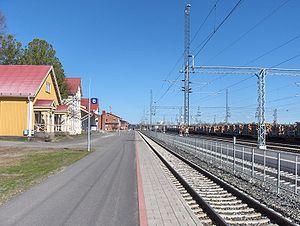
La gare de Kemi est une gare ferroviaire de la voie ferrée Oulu–Tornio située à Kemi en Finlande.